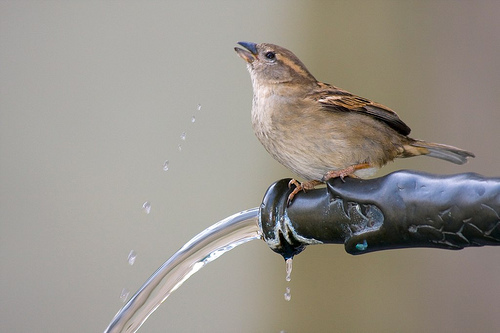
the bird is brown with orange tarsals and a black beak.
bird has brown body feathers,brown breast feather, and triangle beaka small bird with a multicolored body and a small bill and small black eyesa small brown bird with a light brown eye patch and abdomen.
a small tan and brown bird with small eyes and a small head.
this bird is brown with black and has a very short beak.
this bird is brown and black in color, with a stubby beak.
this bird has wings that are brown and has a white belly
this bird is small with a mostly white body but has a brown and yellow head and wings.
this small bird has light tan breast, with a black upper bill, and a tan cheek patch.
Species: Field Sparrow